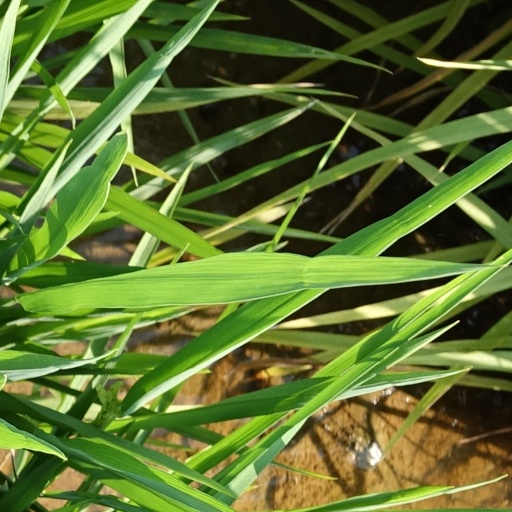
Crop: rice